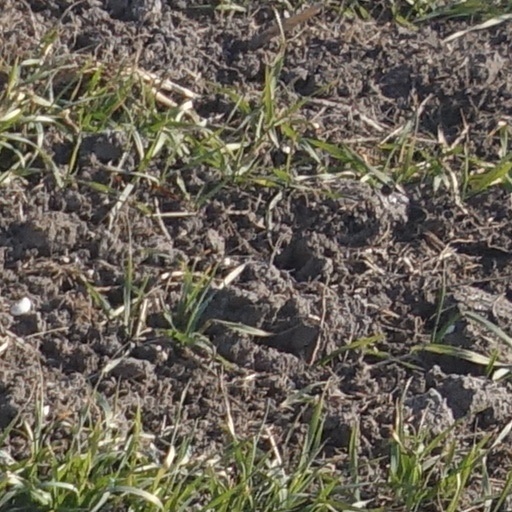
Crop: wheat